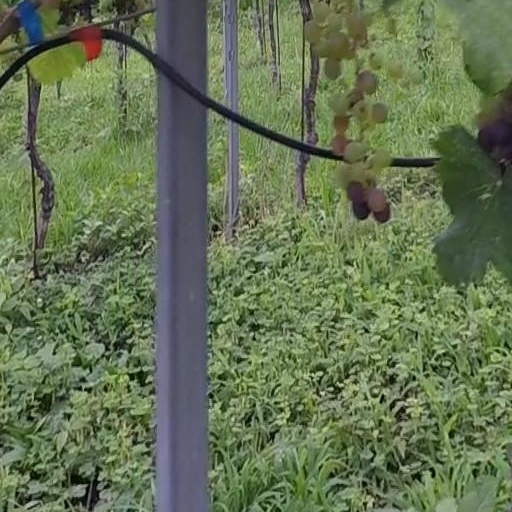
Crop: grape